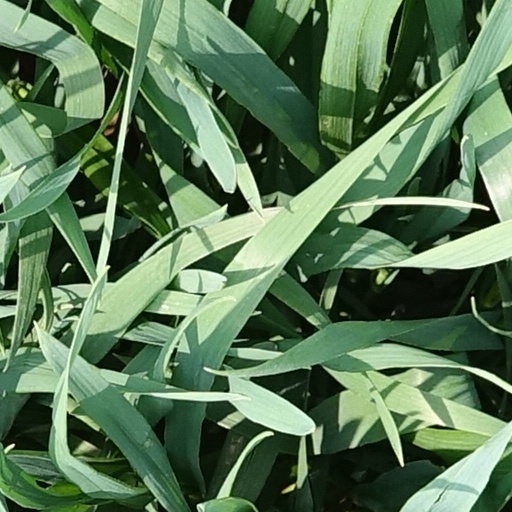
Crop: wheat